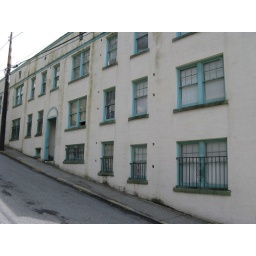
Apartment building built on a hilly street in the upper part of town